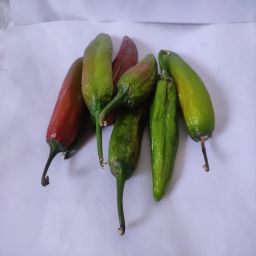
Crop: New Mexico Green Chile
Quality: Old